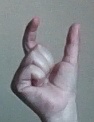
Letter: nun